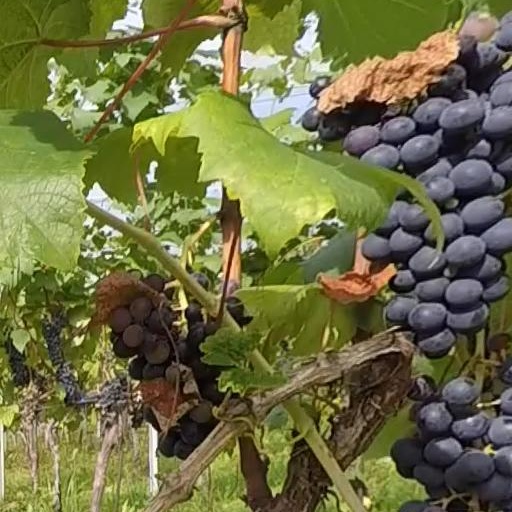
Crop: grape